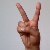
The image shows a hand gesture representing the letter 'V' in Indian Sign Language.